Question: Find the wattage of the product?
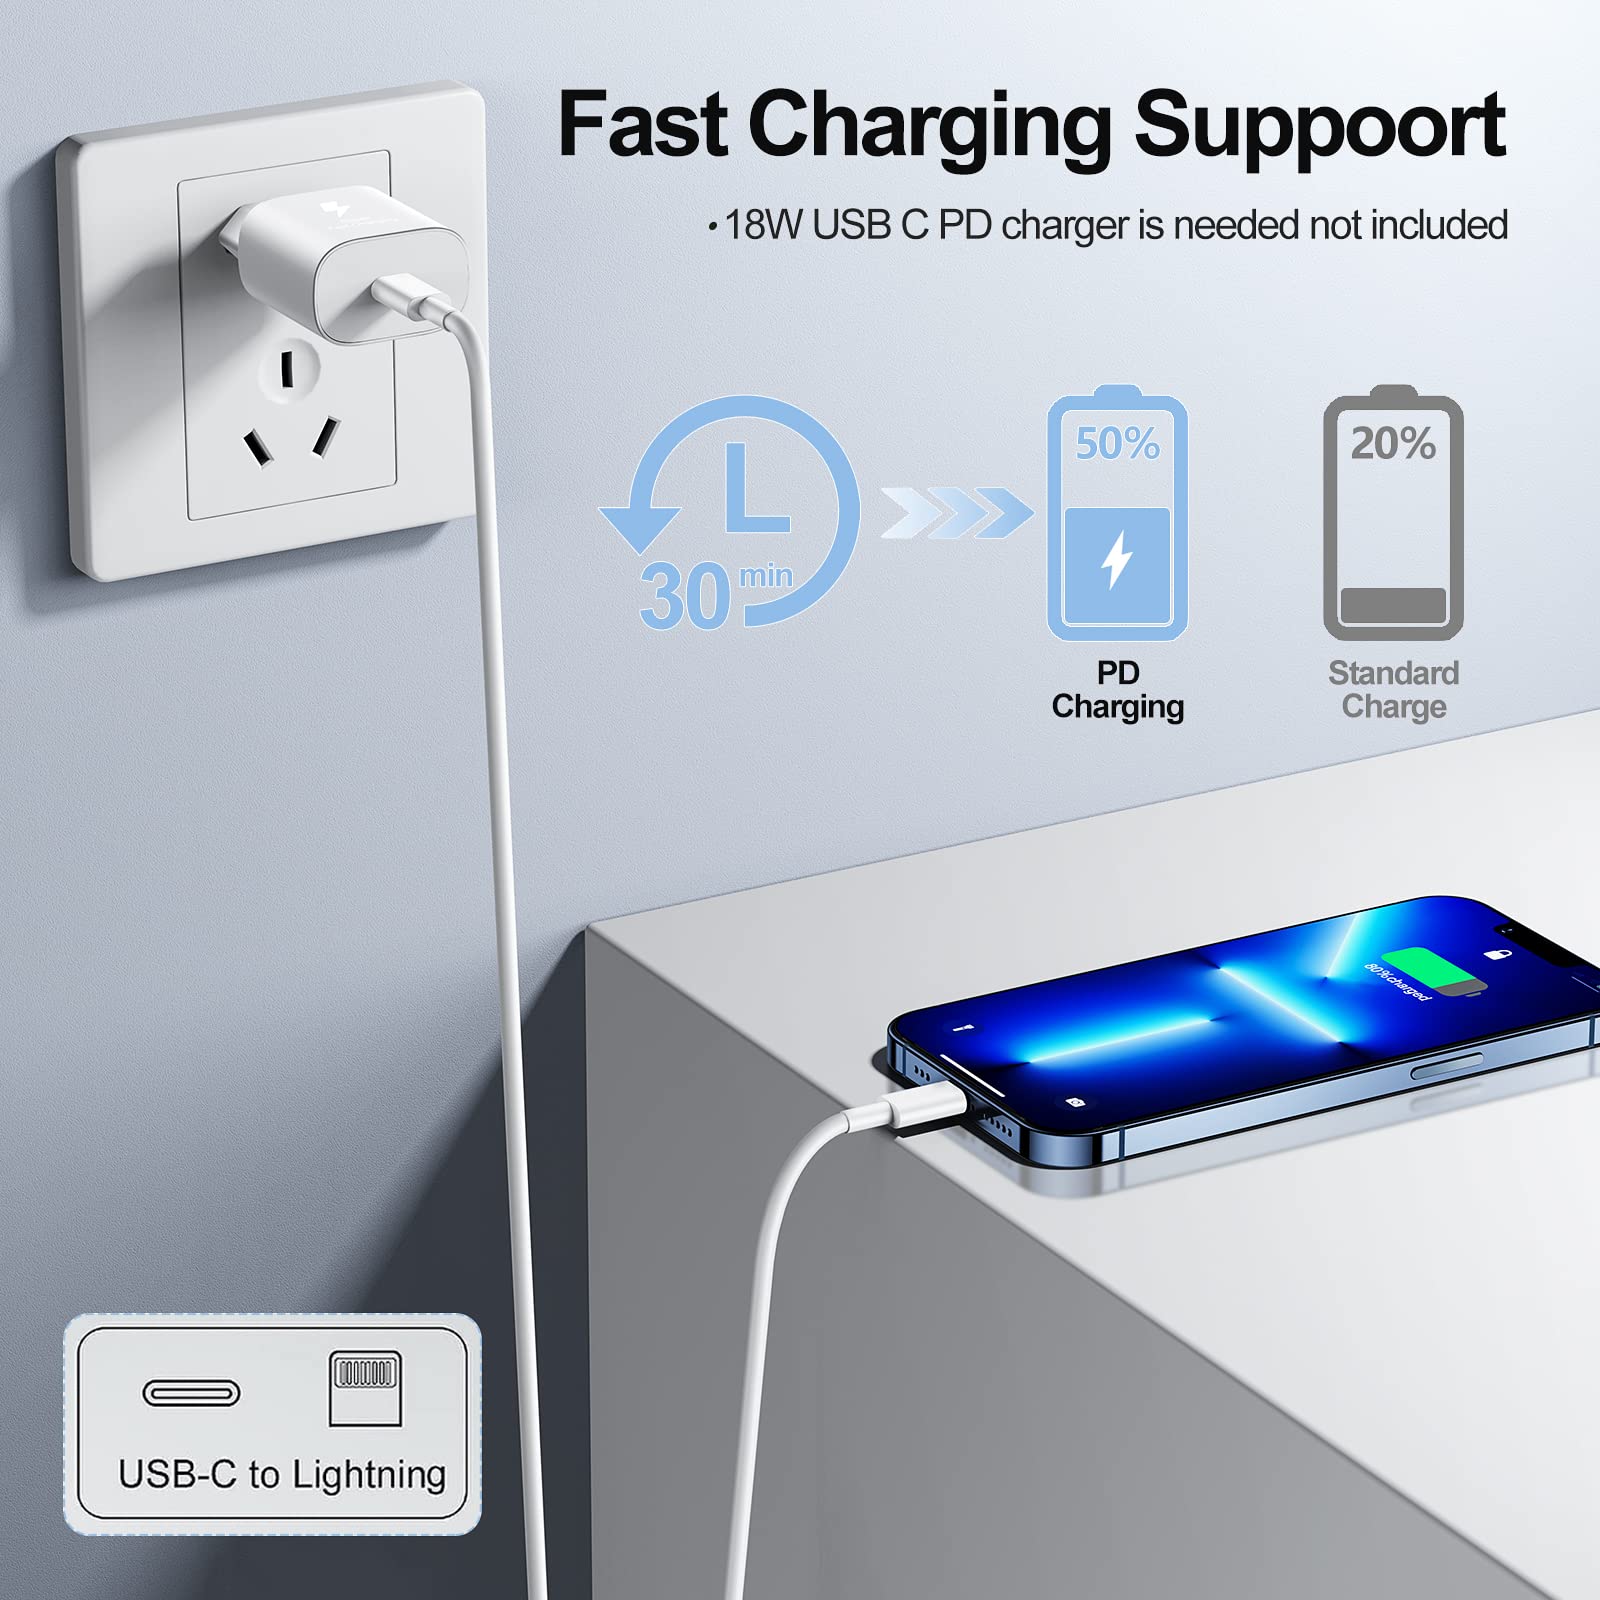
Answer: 18.0 watt